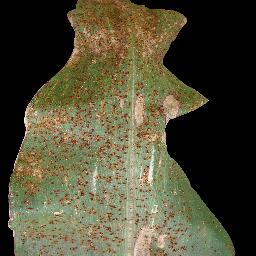
Label: Corn___Common_rust